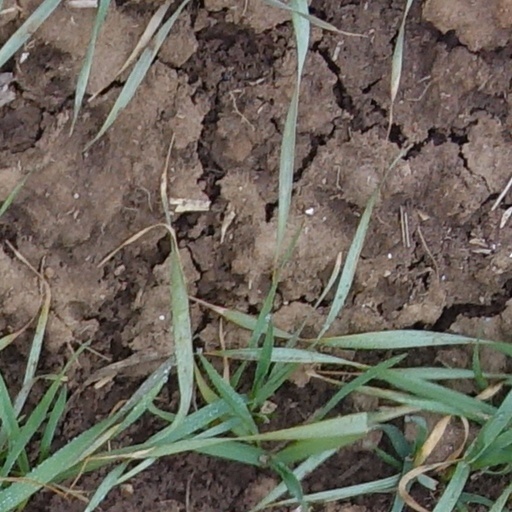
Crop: wheat